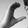
ASL letter: C